Acclaim Remote Controller

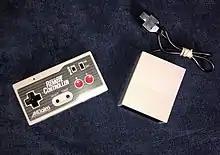
The Acclaim Remote Controller and receiver for the Nintendo Entertainment System

The Acclaim Remote Controller is a third party wireless game controller developed by Acclaim Entertainment Inc for the Nintendo Entertainment System (NES) in 1989. This accessory used standard IR signals, commonly found in other remote controls of the time, to send button inputs from the wireless control pad to a receiver plugged into a controller port on the console.